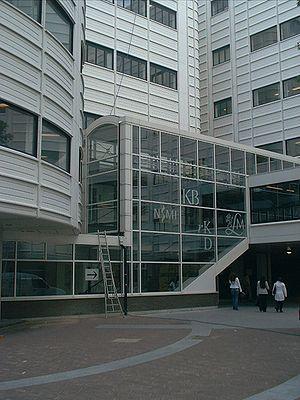
La Bibliothèque royale est la bibliothèque nationale des Pays-Bas, située à La Haye.
Le Rijksbureau voor Kunsthistorische Documentatie, dont le siège se trouve à La Haye aux Pays-Bas, est un centre de documentation spécialisé dans l’histoire de l'art, comptant parmi les plus importants au monde.